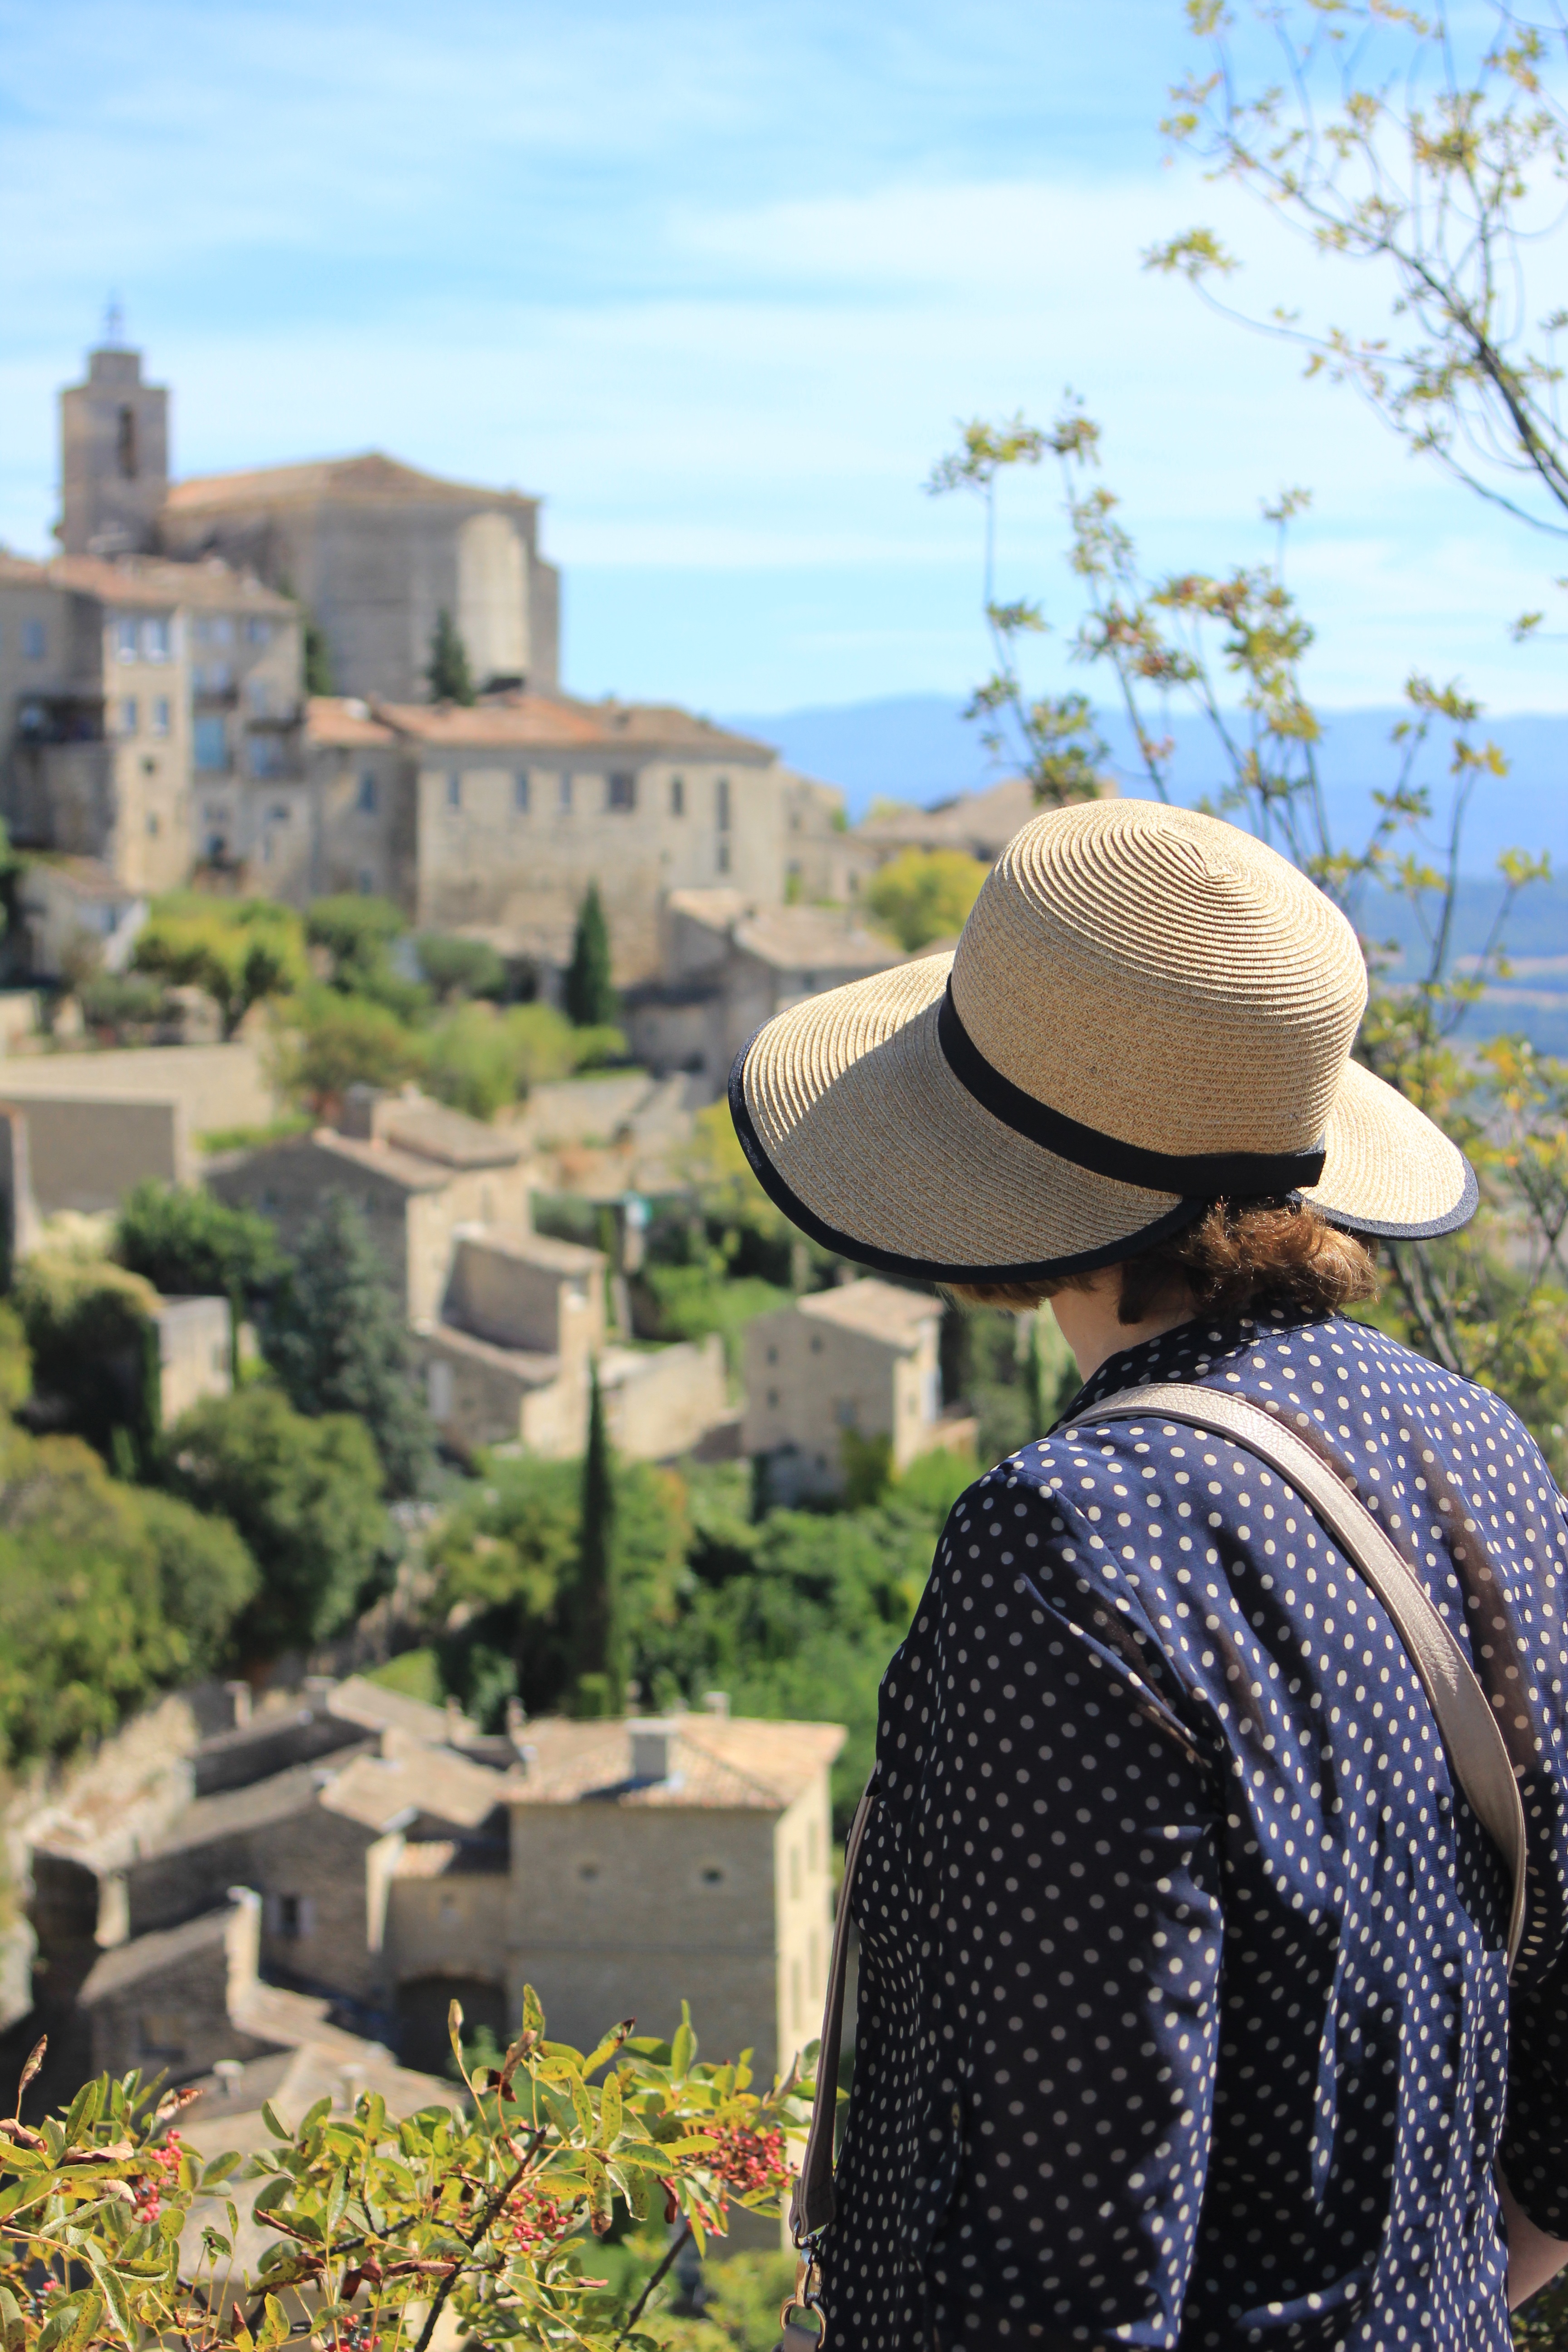
woman, flower, vacation, tourist, travel, france, spring, autumn, agriculture, tourism, season, provence, viewpoint, gordes, overlooking